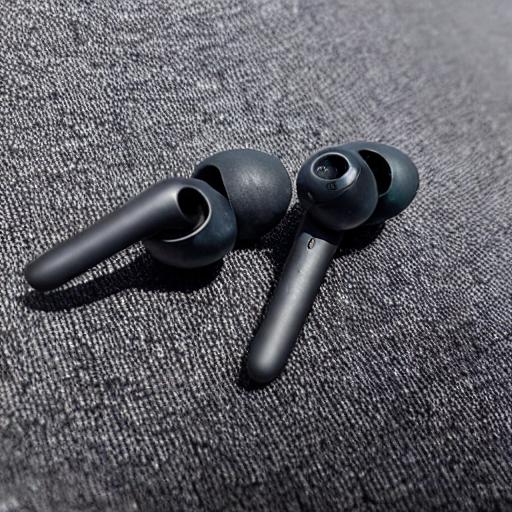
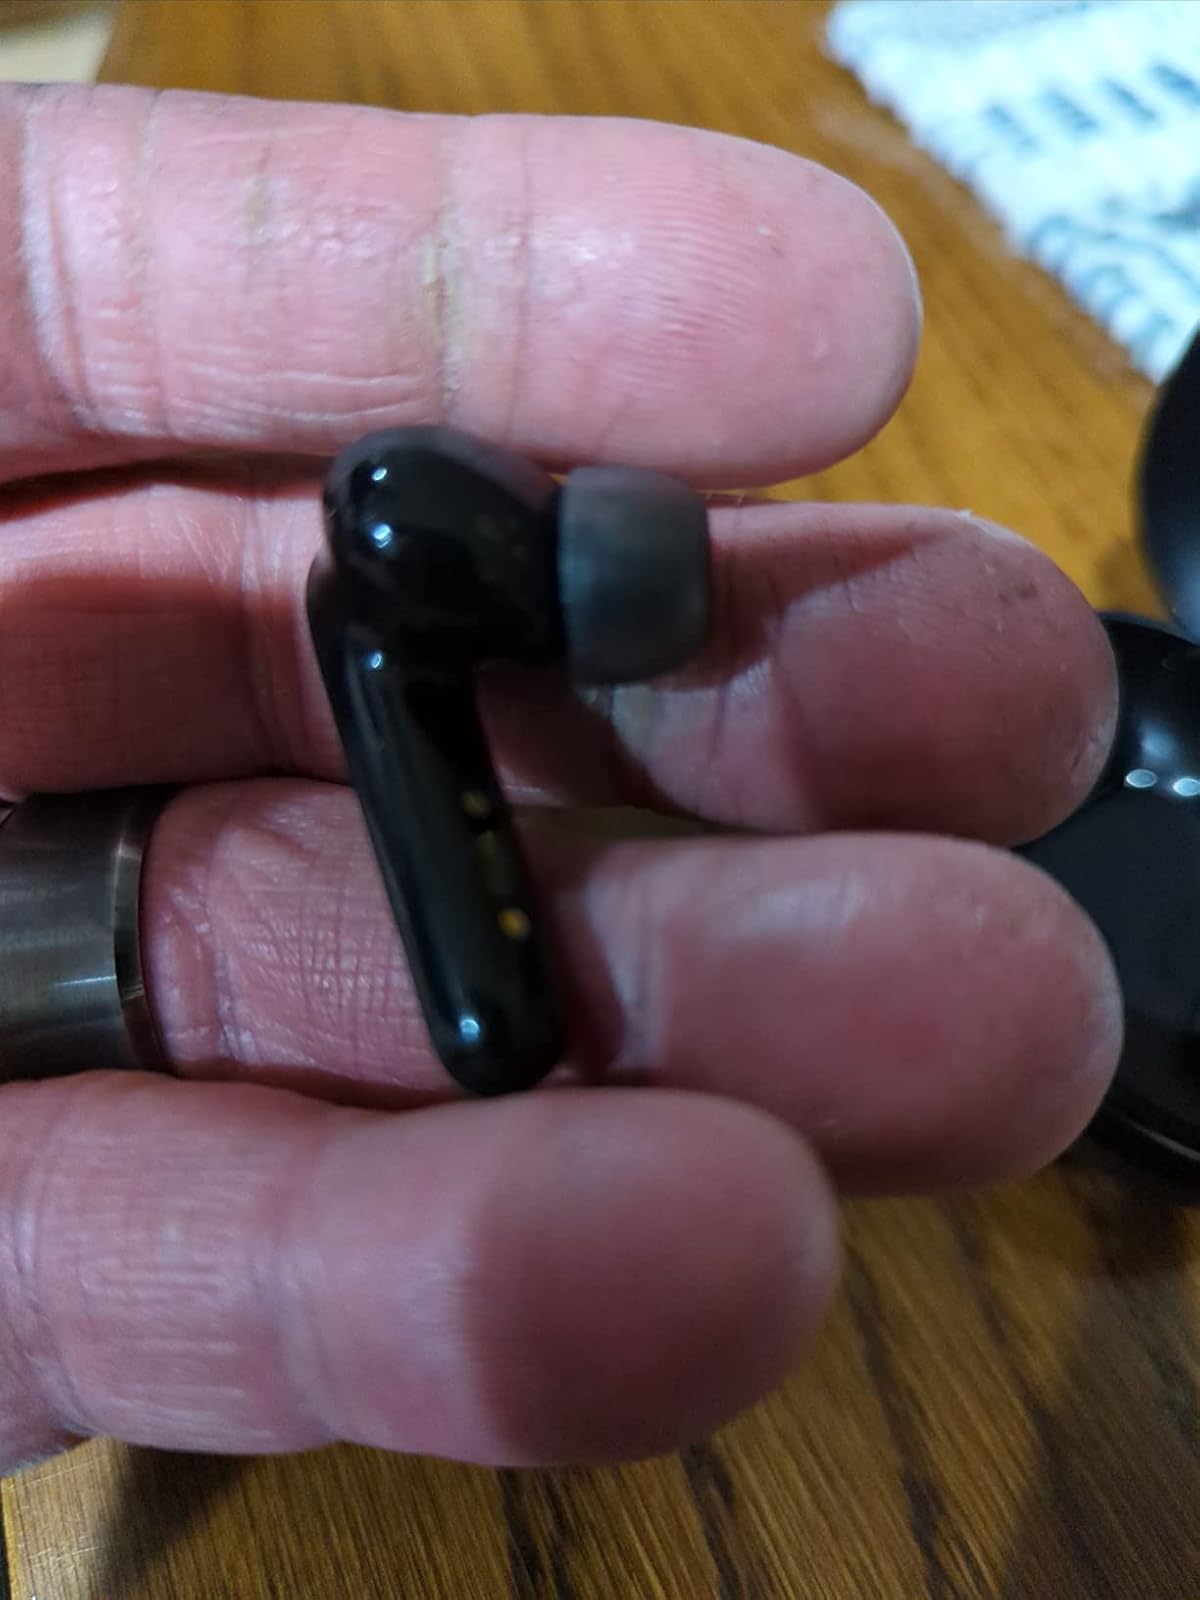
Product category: earbuds
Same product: no